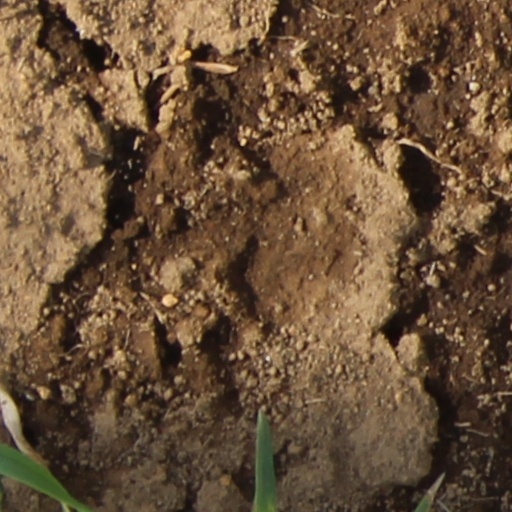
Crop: wheat